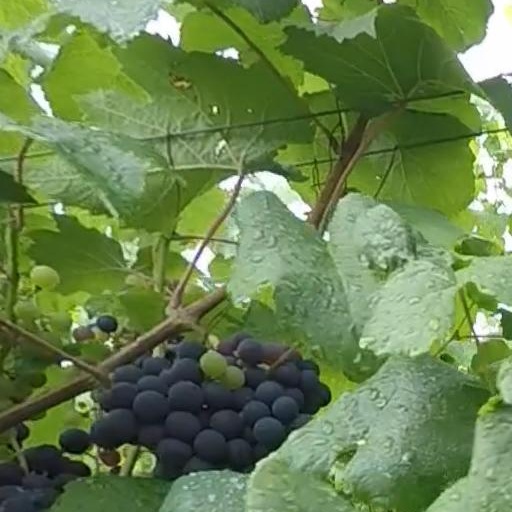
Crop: grape